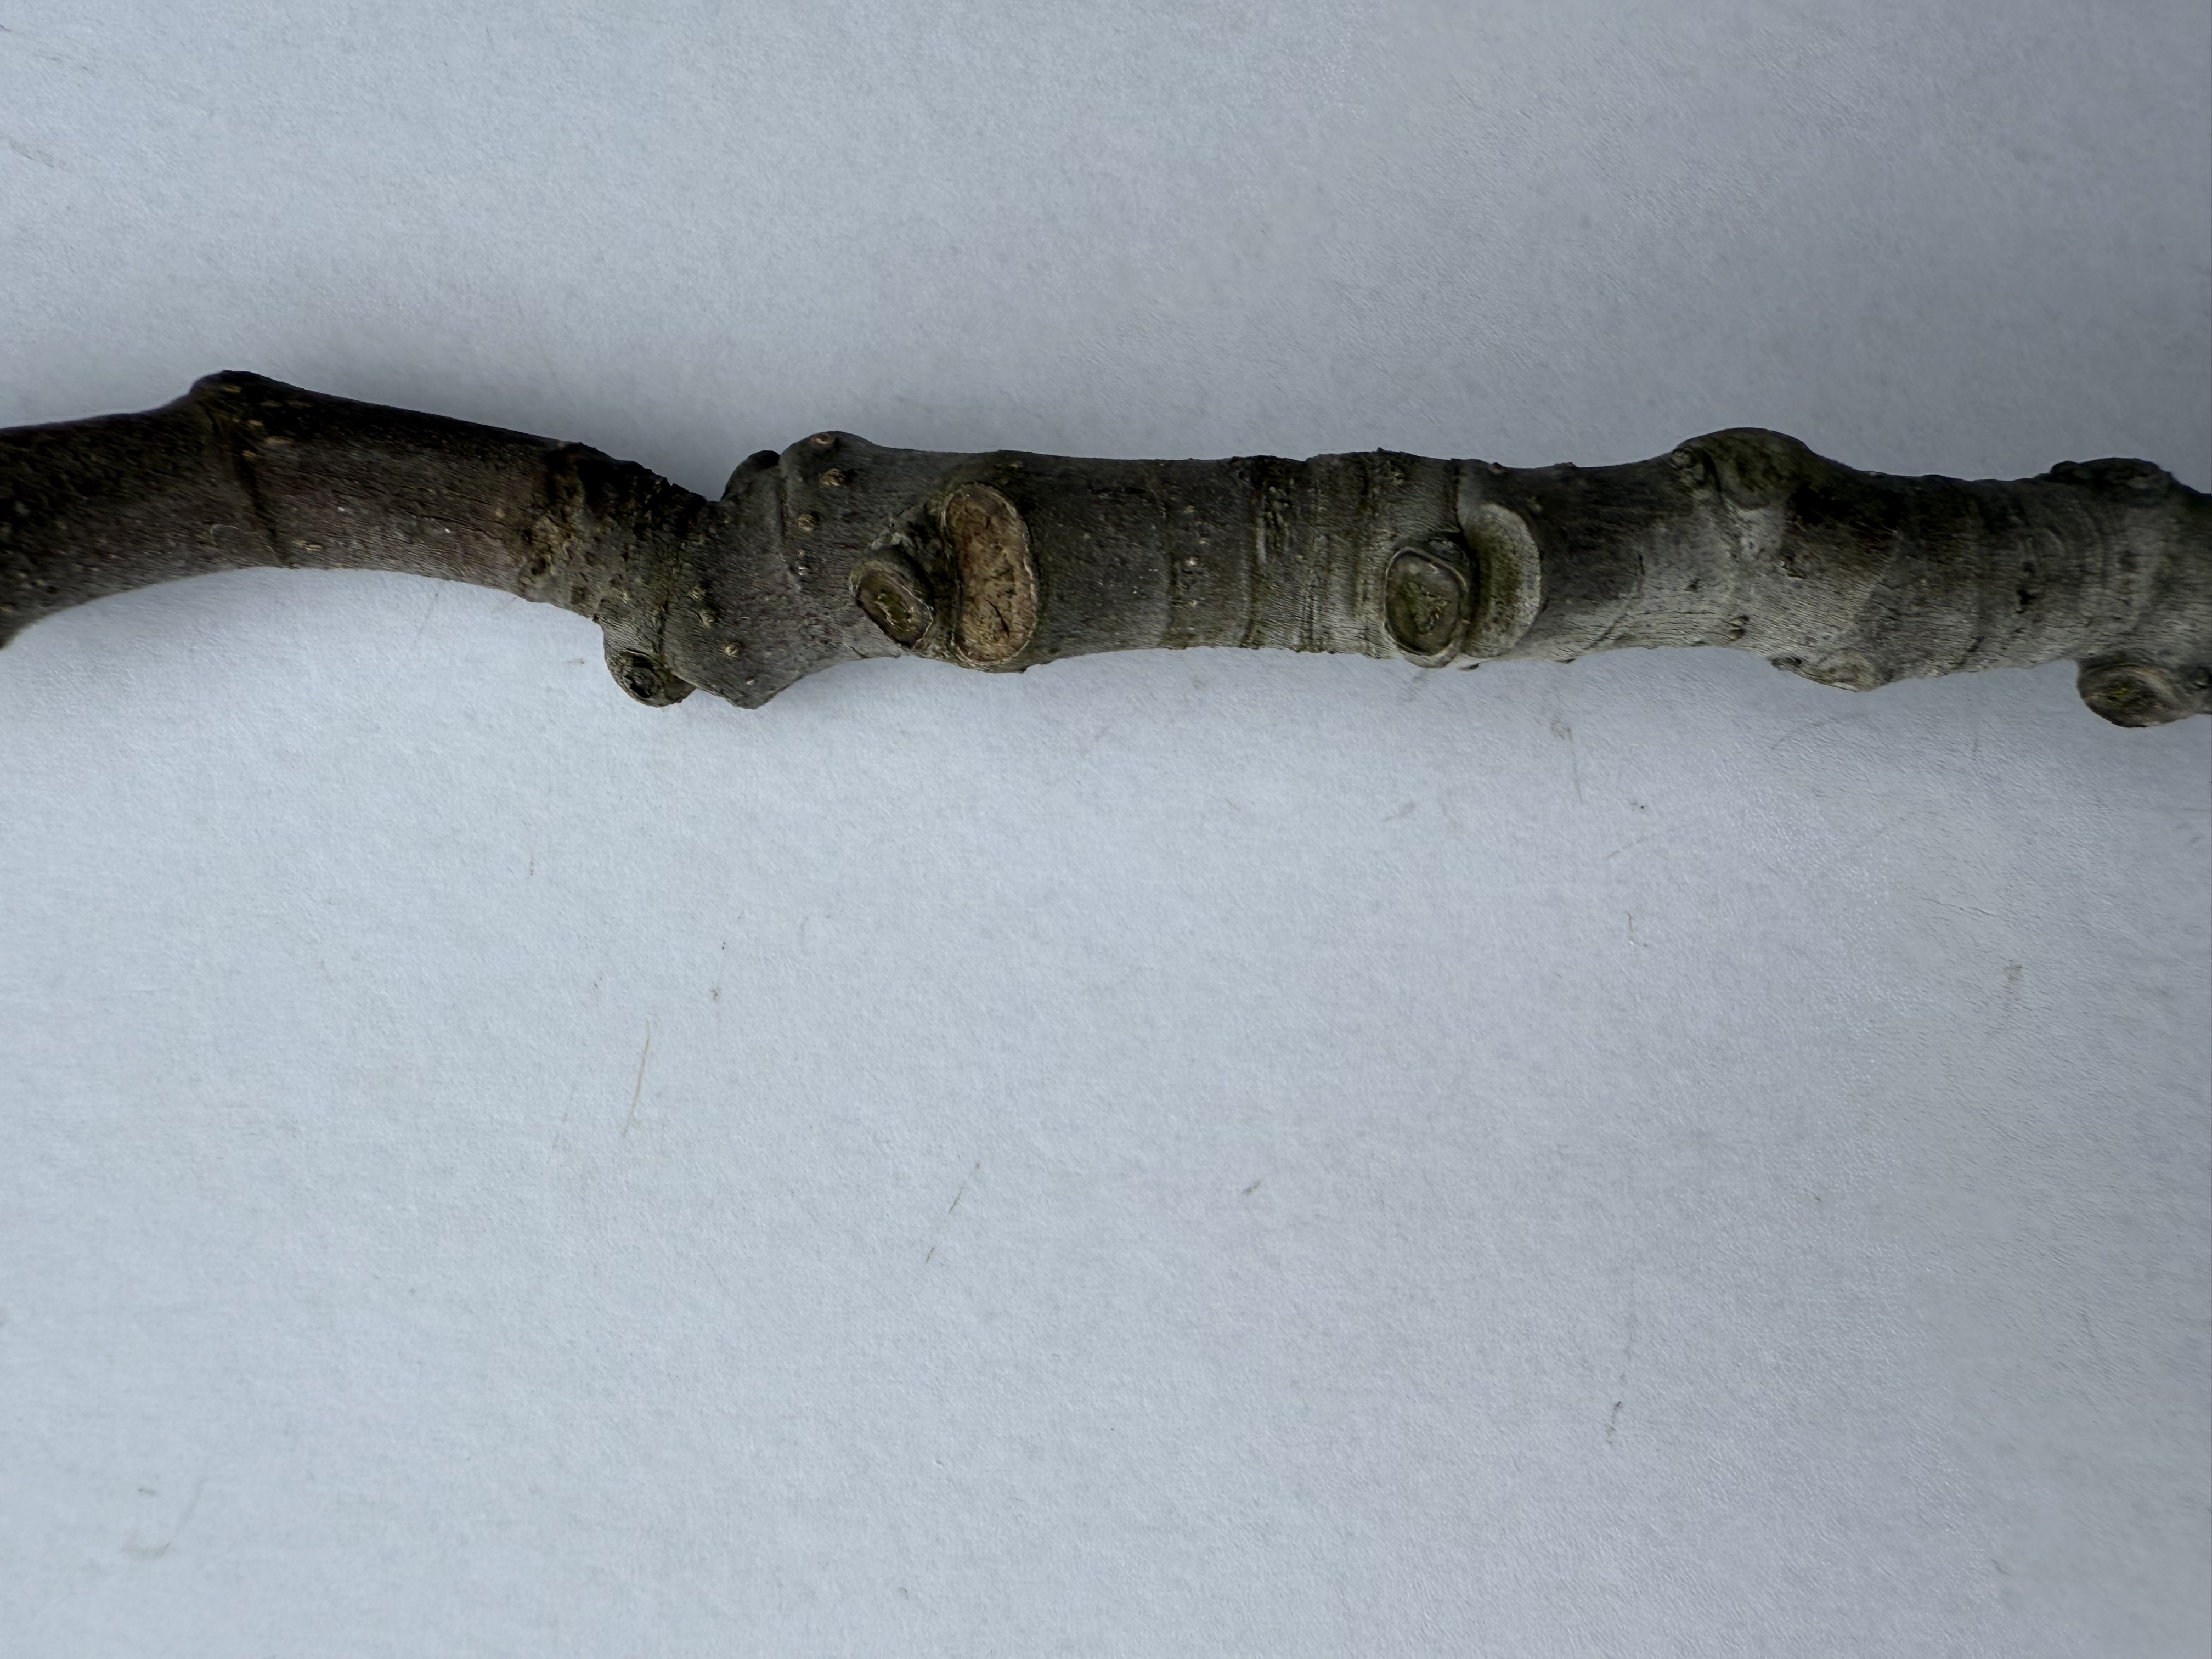
Variety: Patlican Fig